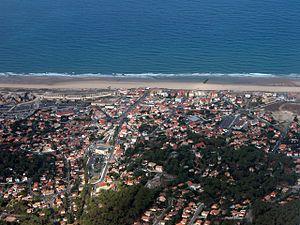
vue aérienne de Lacanau, été 2005
Lacanau est une commune du sud-ouest de la France située dans le département de la Gironde, en région Nouvelle-Aquitaine.
Les Landes de Gascogne sont une région très faiblement peuplée, où l'habitat a véritablement commencé à se structurer, que ce soit sur le littoral ou dans les terres, à partir du XIXᵉ siècle. Le tissu urbanisé est très majoritairement rural, et on abordera ci-dessous l'urbanisme des bourgs dans un premier temps, des villes dans un second temps, dont la quasi-totalité sont en réalité de petites villes, et enfin des stations balnéaires de la Côte d'Argent. Certaines villes font exception aux principes généraux énoncés, et seront traitées à part : c'est le cas notamment des « vieilles » stations balnéaires de la côte landaise : Arcachon et Soulac.